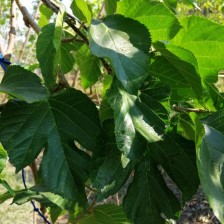
Variety: RedKing